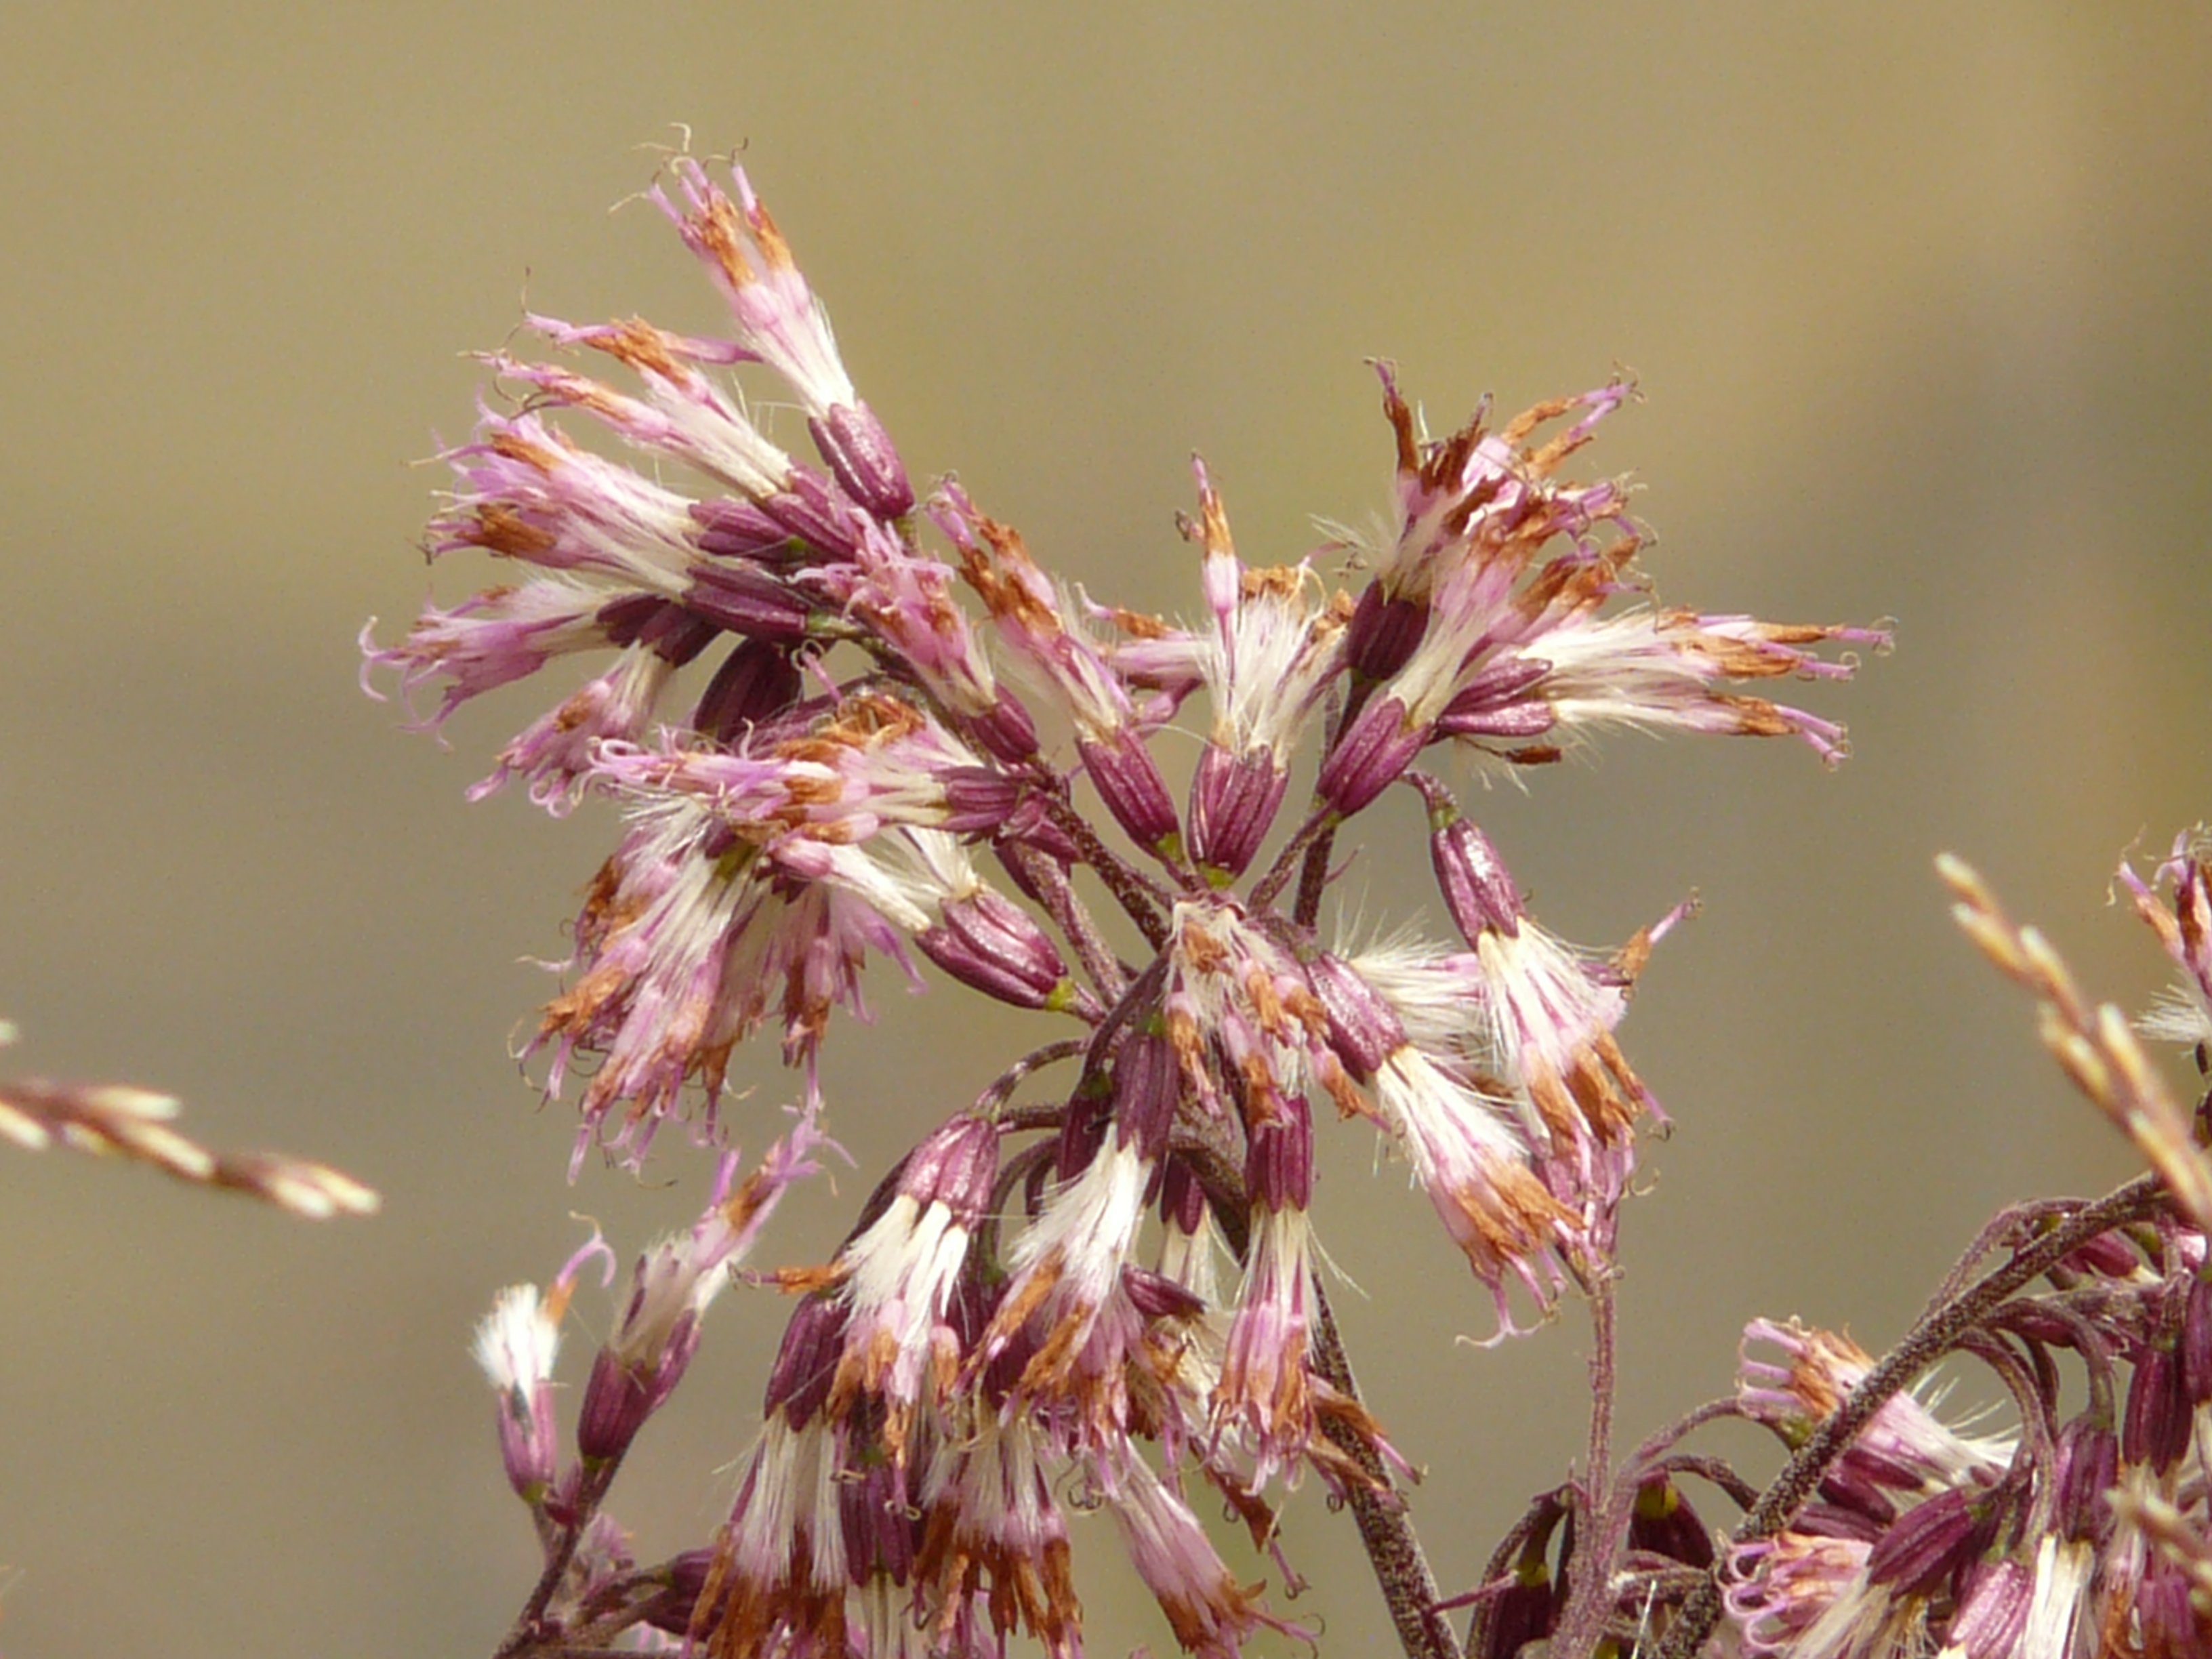
branch, blossom, plant, leaf, flower, petal, bloom, spring, herb, produce, botany, pink, flora, wildflower, close up, shrub, nectar, macro photography, flowering plant, grass family, plant stem, land plant, alpendost gray, adenostyles alliaria, alpendost, adenostyles